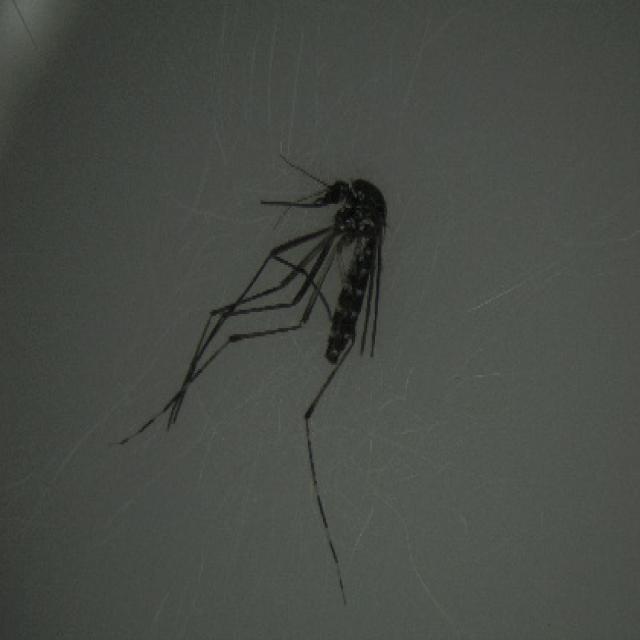
Species: aedes_albopictus